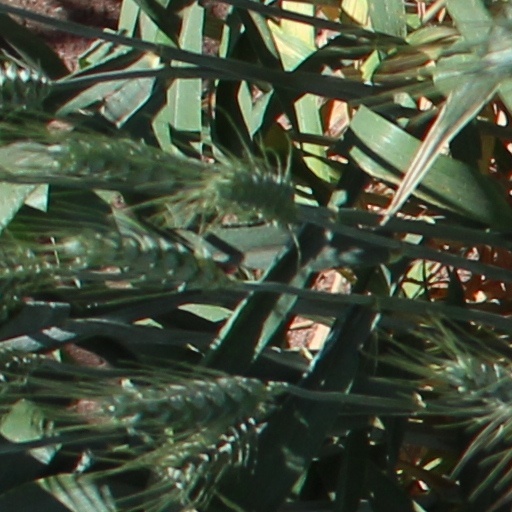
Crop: wheat